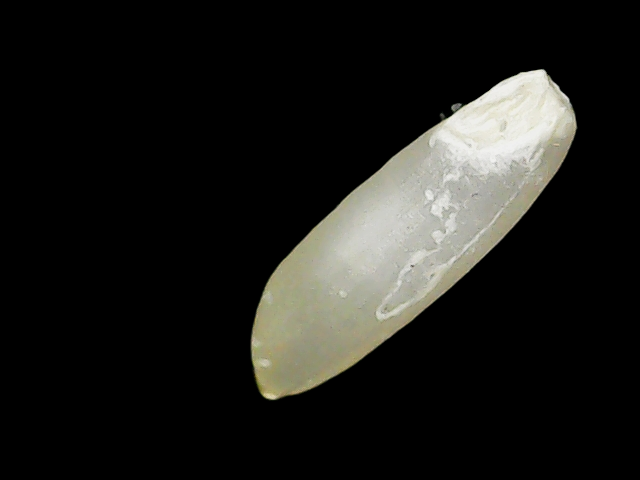
Rice variety: Binadhan7